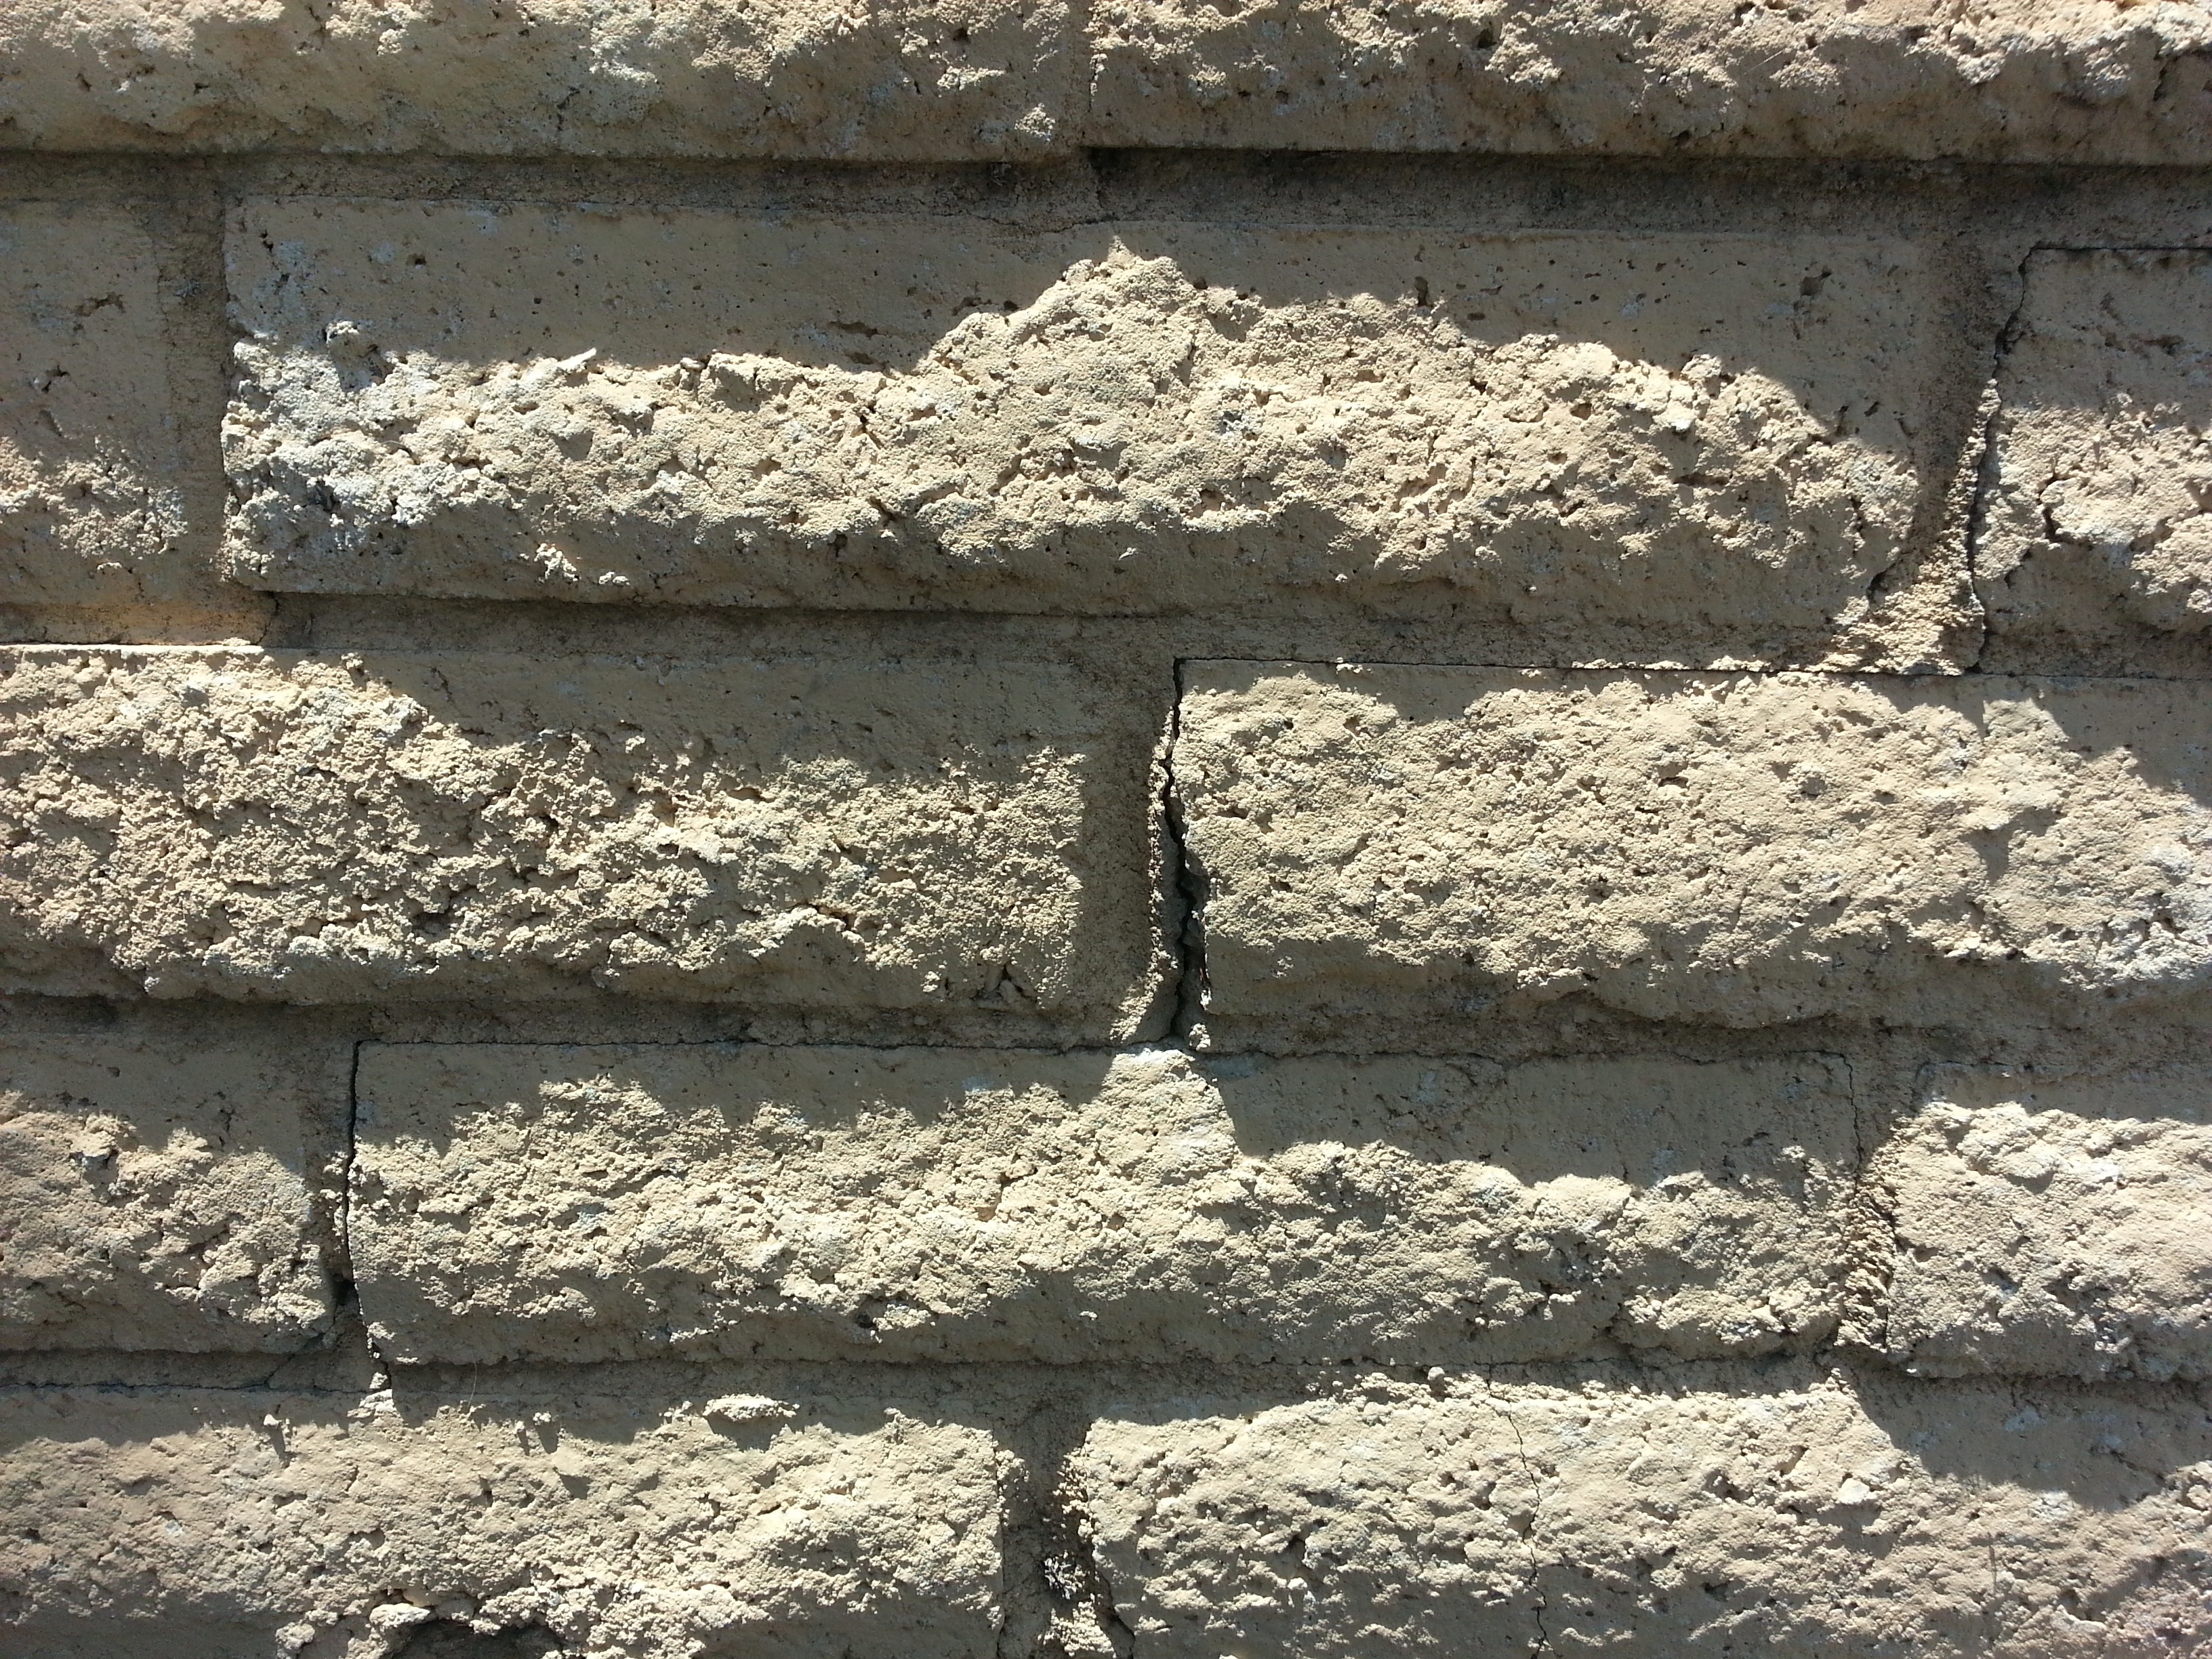
rock, white, wall, shadow, soil, exterior, stone wall, brick, material, block, rubble, brickwall, road surface, grout